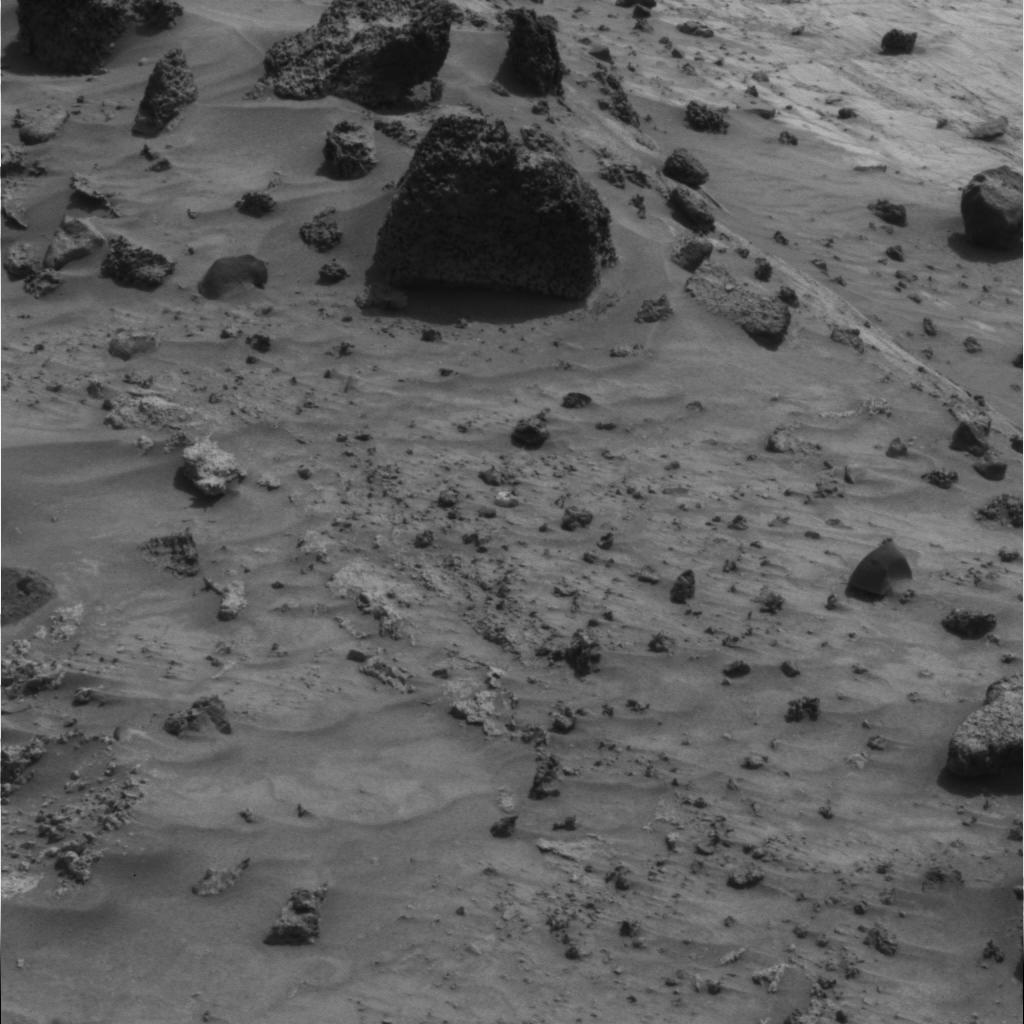
Surface features visible: Float Rocks, Clasts, Dunes/Ripples, Rock (Round Features), Soil, Nearby Surface